Deans Cottage

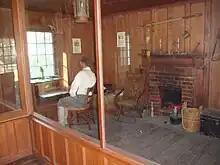
A mannequin representing John Deans is sitting at a desk in Deans Cottage

In 1889, Deans Cottage had its timber piles replaced by concrete foundations, and was re-roofed. In 1947, Deans Cottage was relocated by traction engine by some to where the scout hall is currently located. In 1970, the cottage was moved to its current position, and is currently used as a museum.